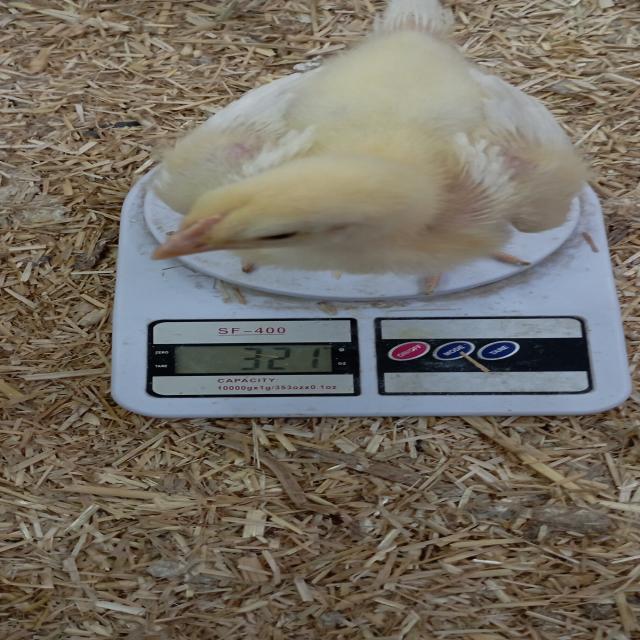
Weight: 321 g